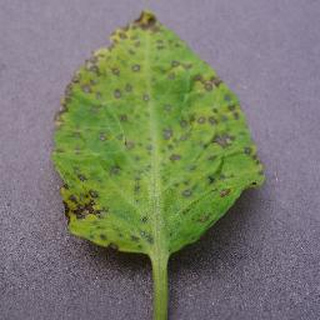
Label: tomato_septoria_leaf_spot